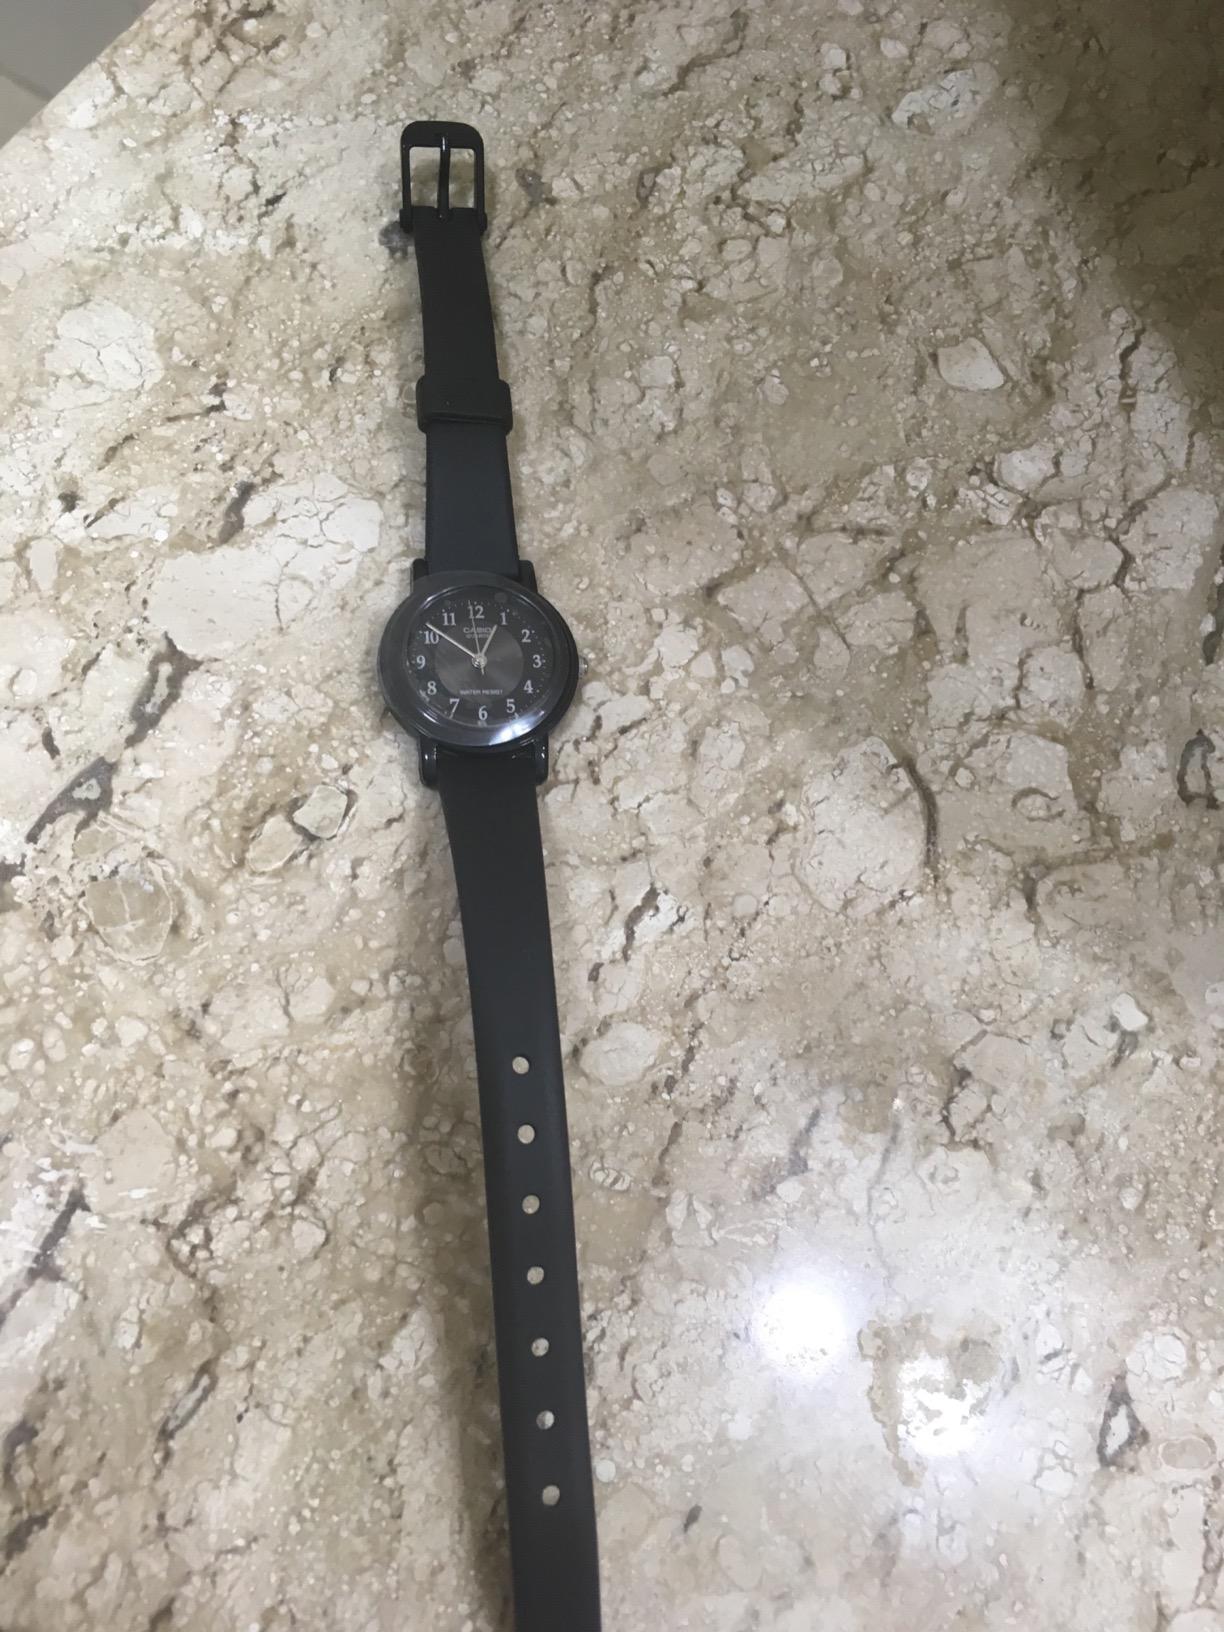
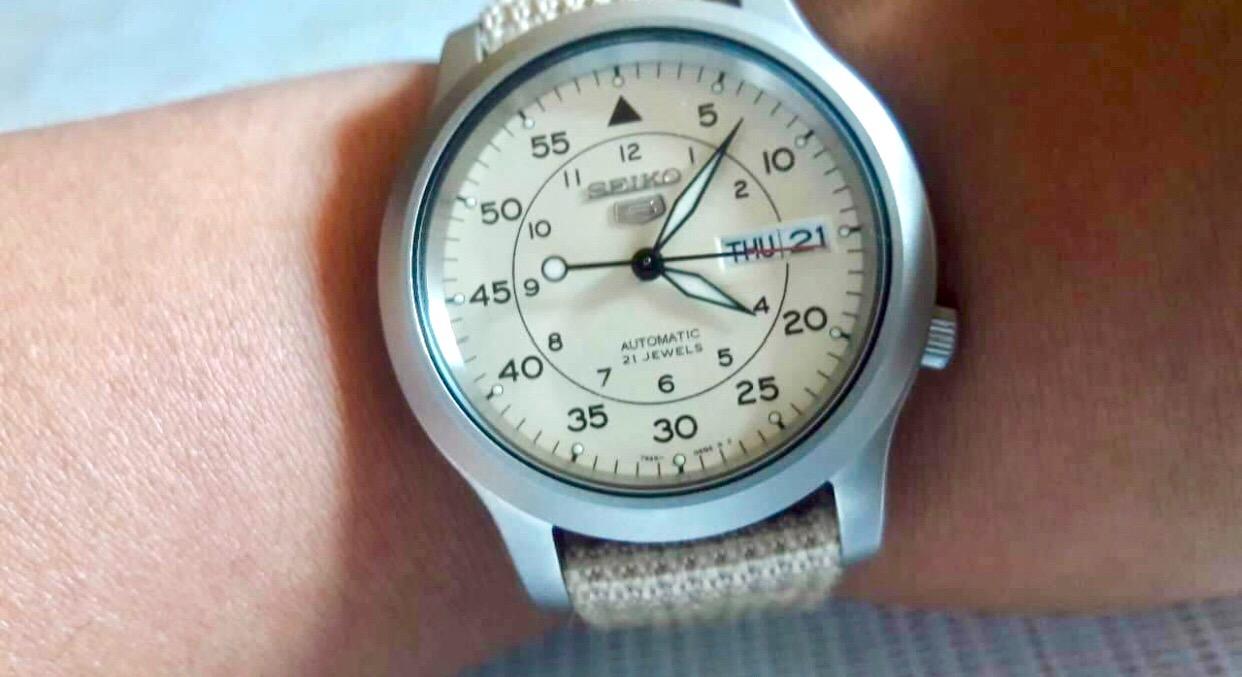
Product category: accessories_watch
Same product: no